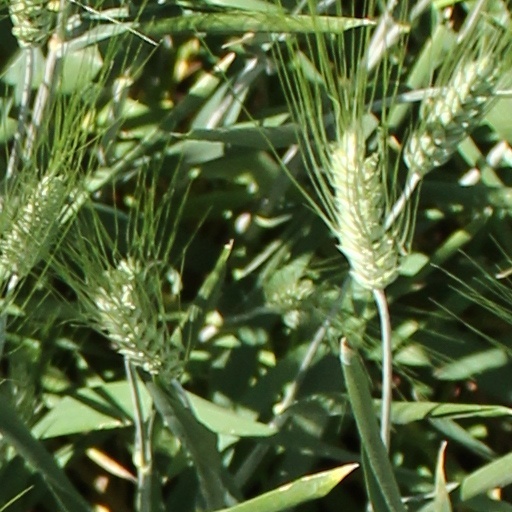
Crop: wheat